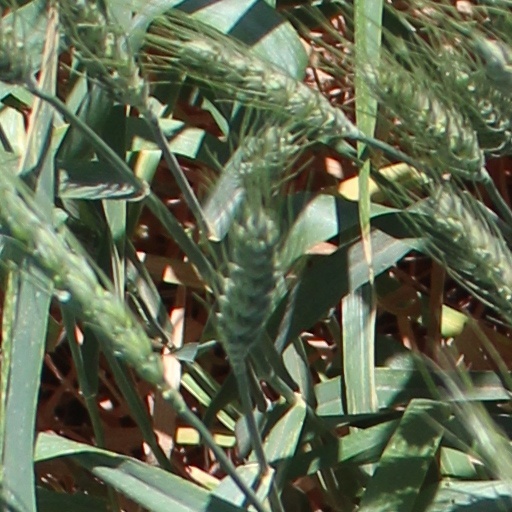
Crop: wheat